Sten

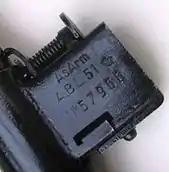
Details underneath of the magazine well stamping on a Belgian Sten gun

This version simplifies the weapon, including the trigger mechanism and barrel which is welded to the gun making it not removable. The weapon is also fully automatic and there is no semi-automatic function on the gun. It was made in the United Kingdom after World War II and was a prototype weapon never used as it was deemed impractical. It was designed for military policeman in post-war Germany to be fired one-handed. Only one was ever made and it is currently held at the Royal Armouries Museum in Leeds, United Kingdom.